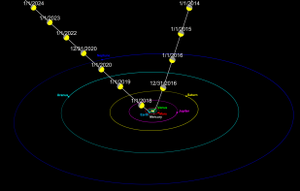
Un groupe de planètes mineures, groupe d'astéroïdes, groupe orbital ou encore groupe dynamique, est un ensemble de planètes mineures partageant des propriétés orbitales voisines découlant de phénomènes purement dynamiques, notamment des phénomènes de résonance avec les planètes du Système solaire, à l'origine de zones de stabilité ou au contraire d'instabilité.